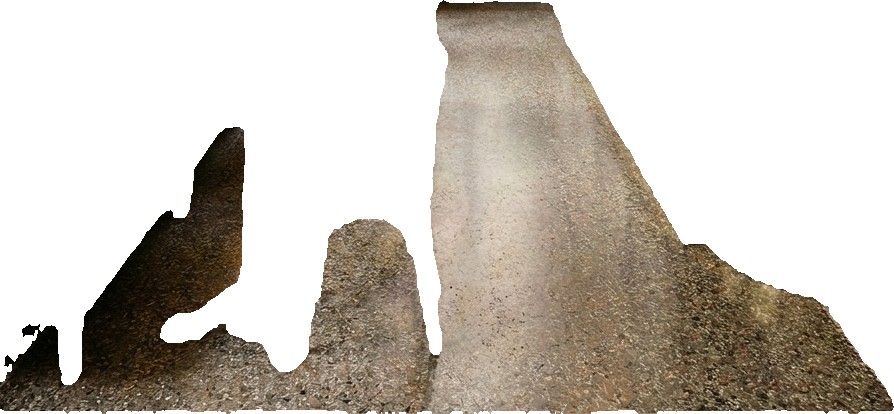
Surface category: floors